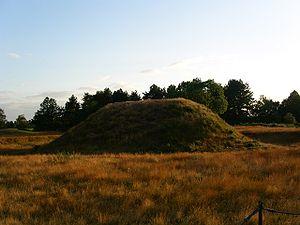
Sutton Hoo, près de Woodbridge, est un site archéologique anglo-saxon où ont été mis au jour en 1939 un cimetière et un bateau funéraire datant du début du VIIᵉ siècle.